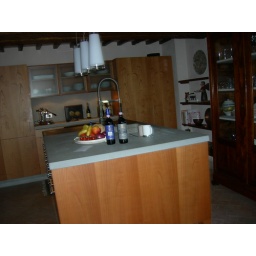
vino waiting in kitchen which is built into to the hill